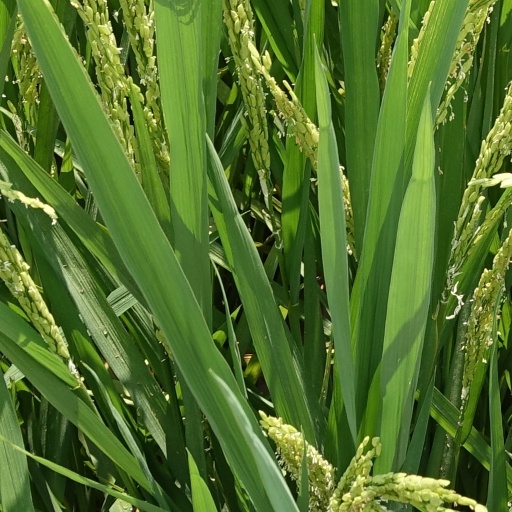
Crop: rice